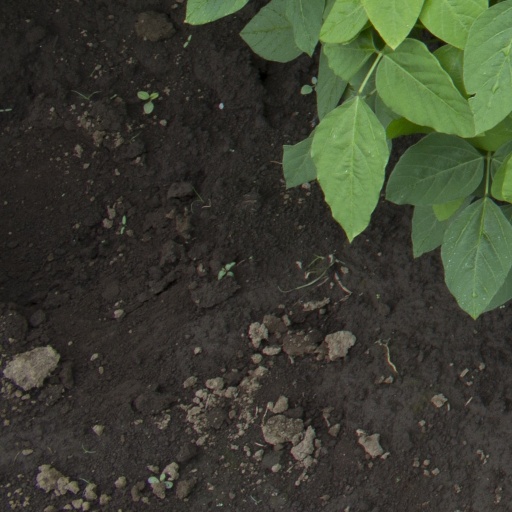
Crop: soybean